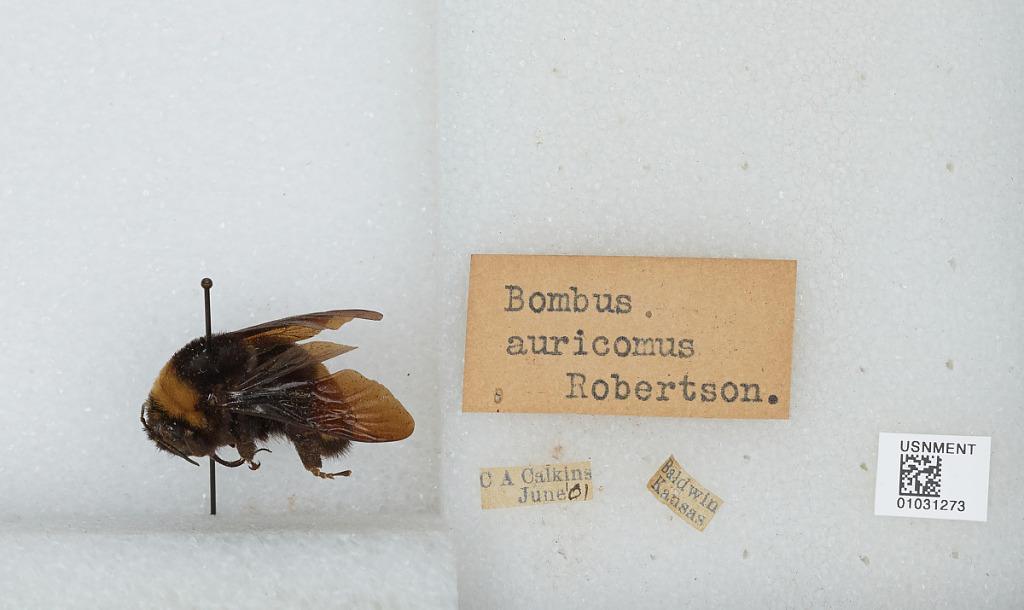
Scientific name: Bombus (Bombus) nevadensis Cresson
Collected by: C. Calkins
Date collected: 1901-6-
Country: United States
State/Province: Kansas
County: Douglas
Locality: Baldwin
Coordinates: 38.7775, -95.1875